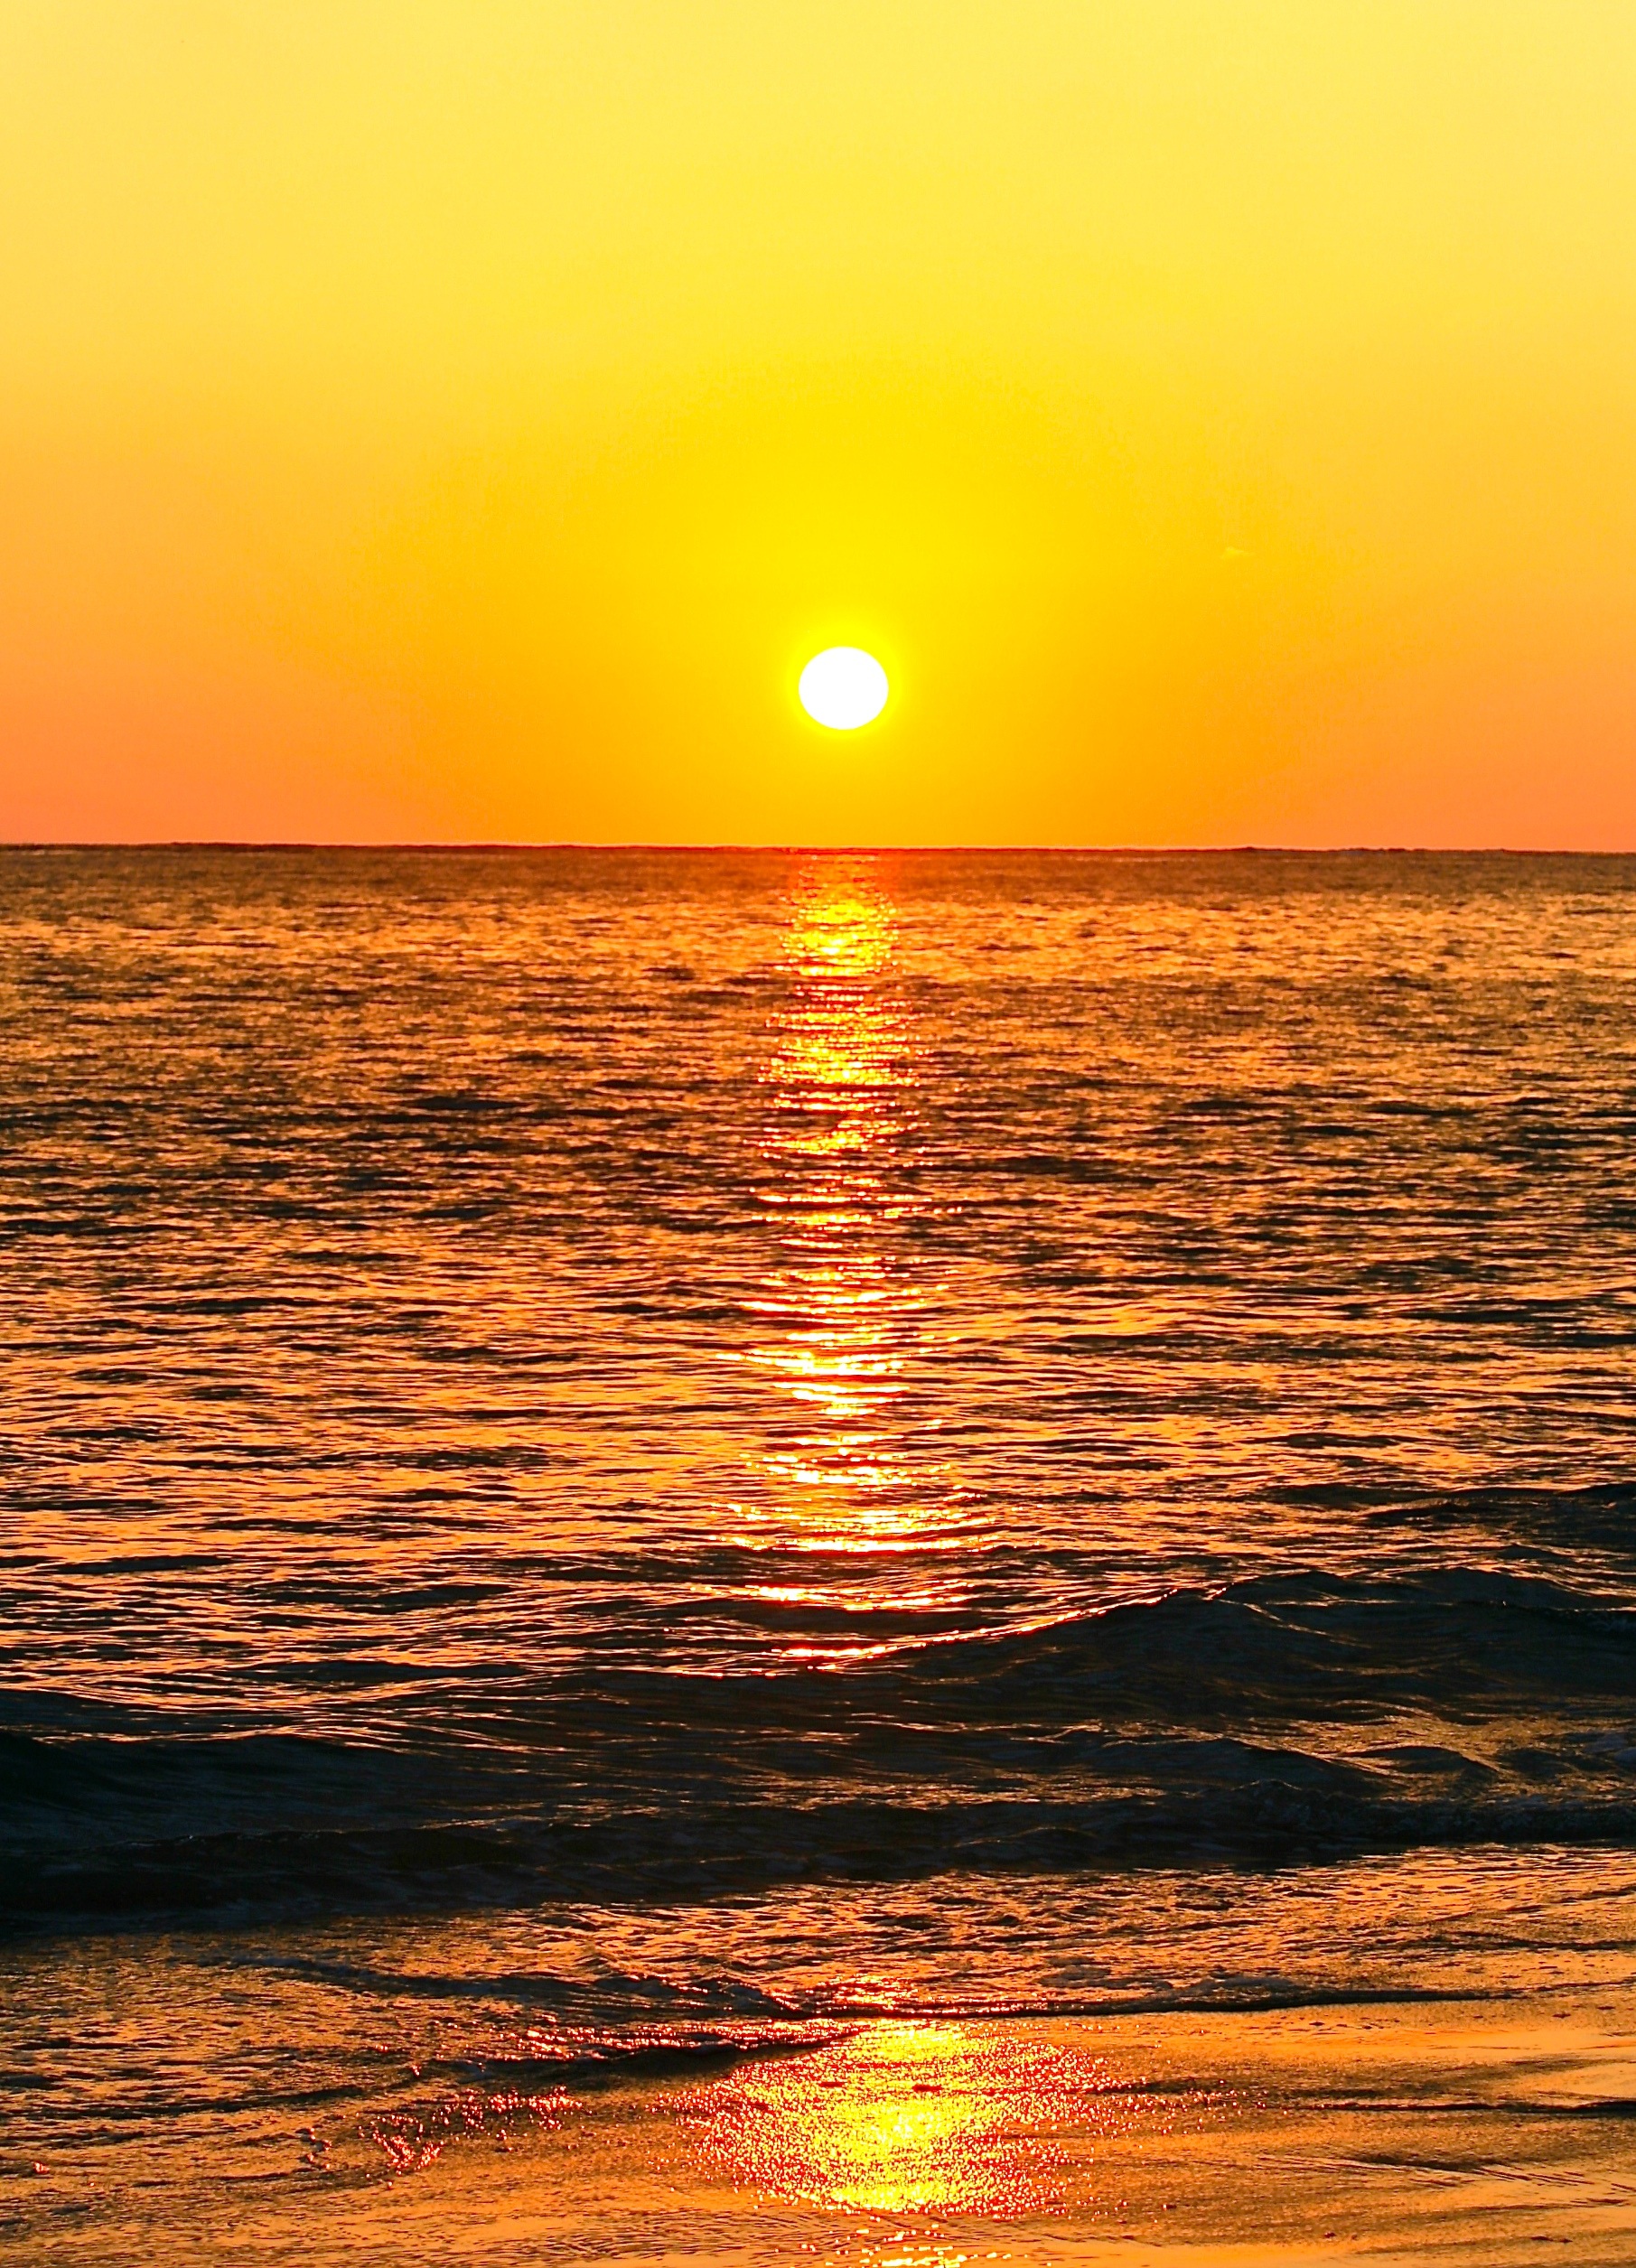
sea, coast, nature, outdoor, ocean, horizon, sunshine, sun, sunrise, sunset, sunlight, morning, shore, wave, dawn, vacation, travel, dusk, evening, orange, reflection, paradise, tropical, island, hawaii, yellow, afterglow, wind wave, red sky at morning